Total War: Shogun 2

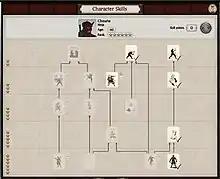
"Shogun 2" added the ability to unlock traits and special abilities for generals and agents as they gain experience. A ninja skill tree is seen in this screenshot.

In "Total War: Shogun 2", leaders and generals are given personality and depth in gameplay, with high emphasis on role-playing. Generals and agents are portrayed as "larger-than-life" heroes with unique characteristics and powerful abilities. The player is able to improve and unlock traits and special abilities for the characters as they gain experience. However, the player may also be inclined to engage in family politics within the clan to keep its members loyal.